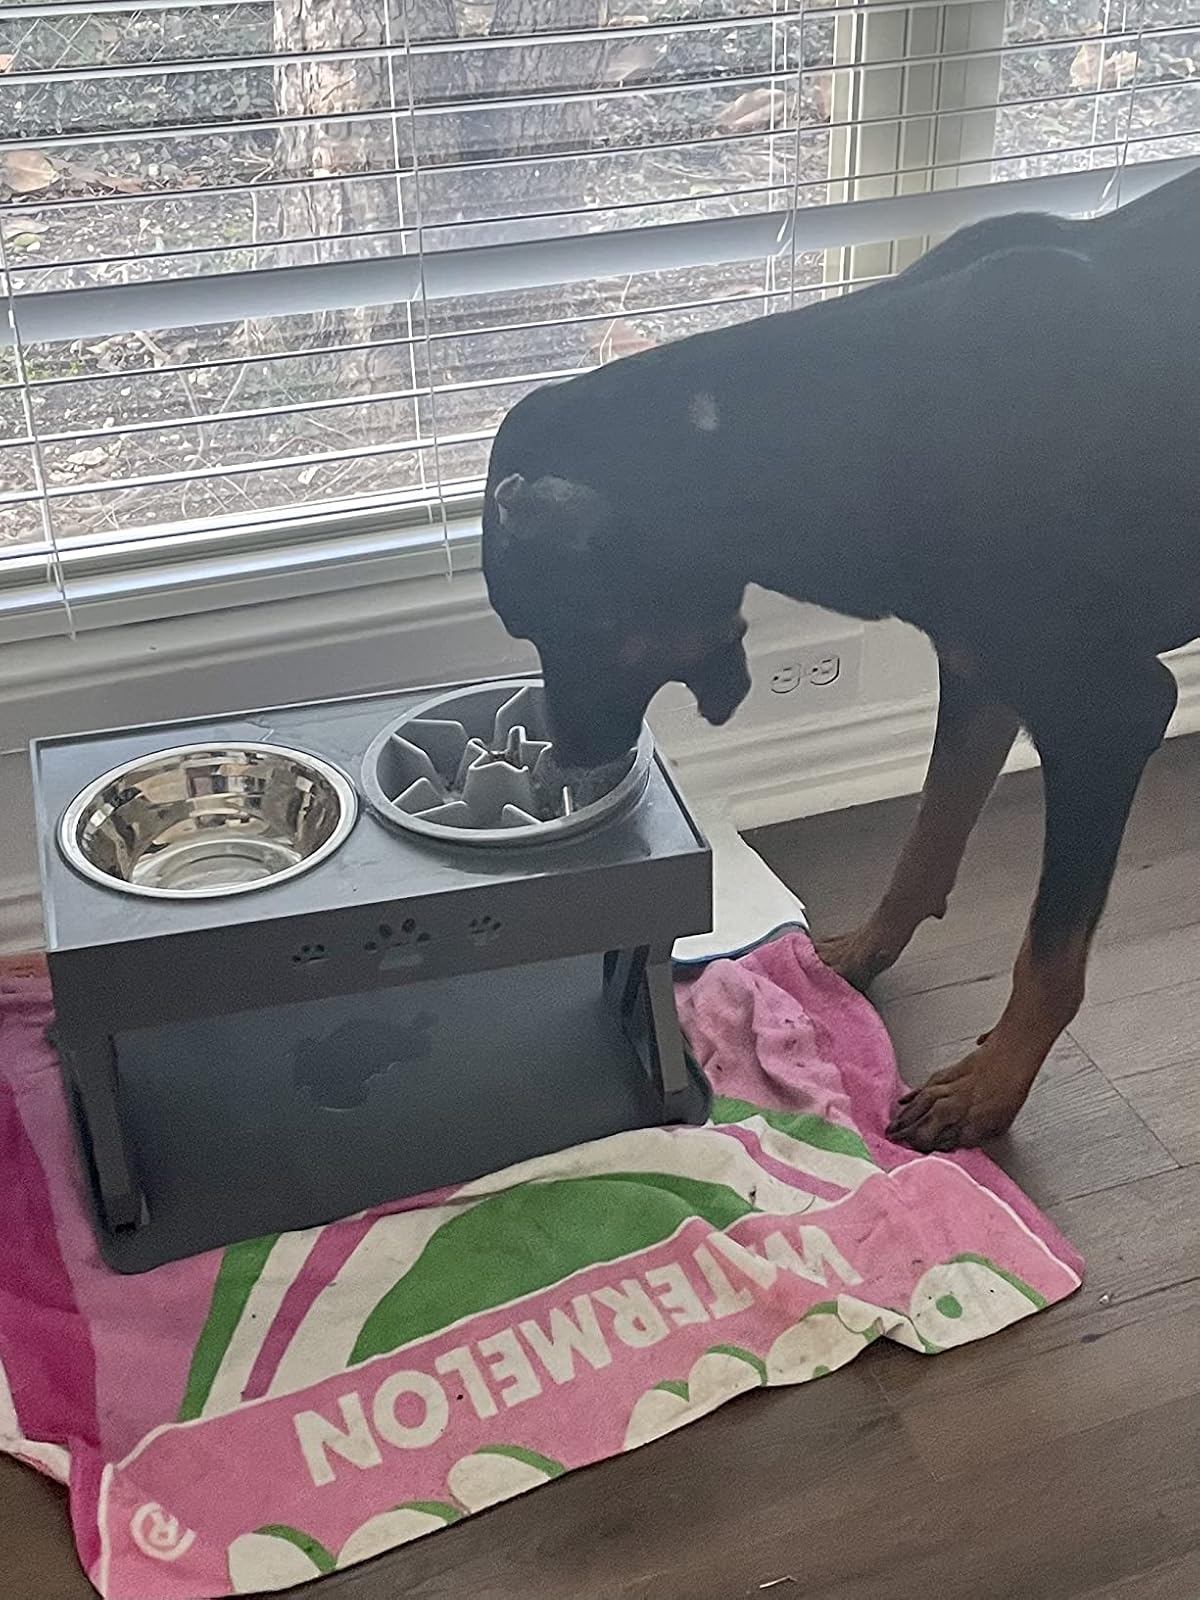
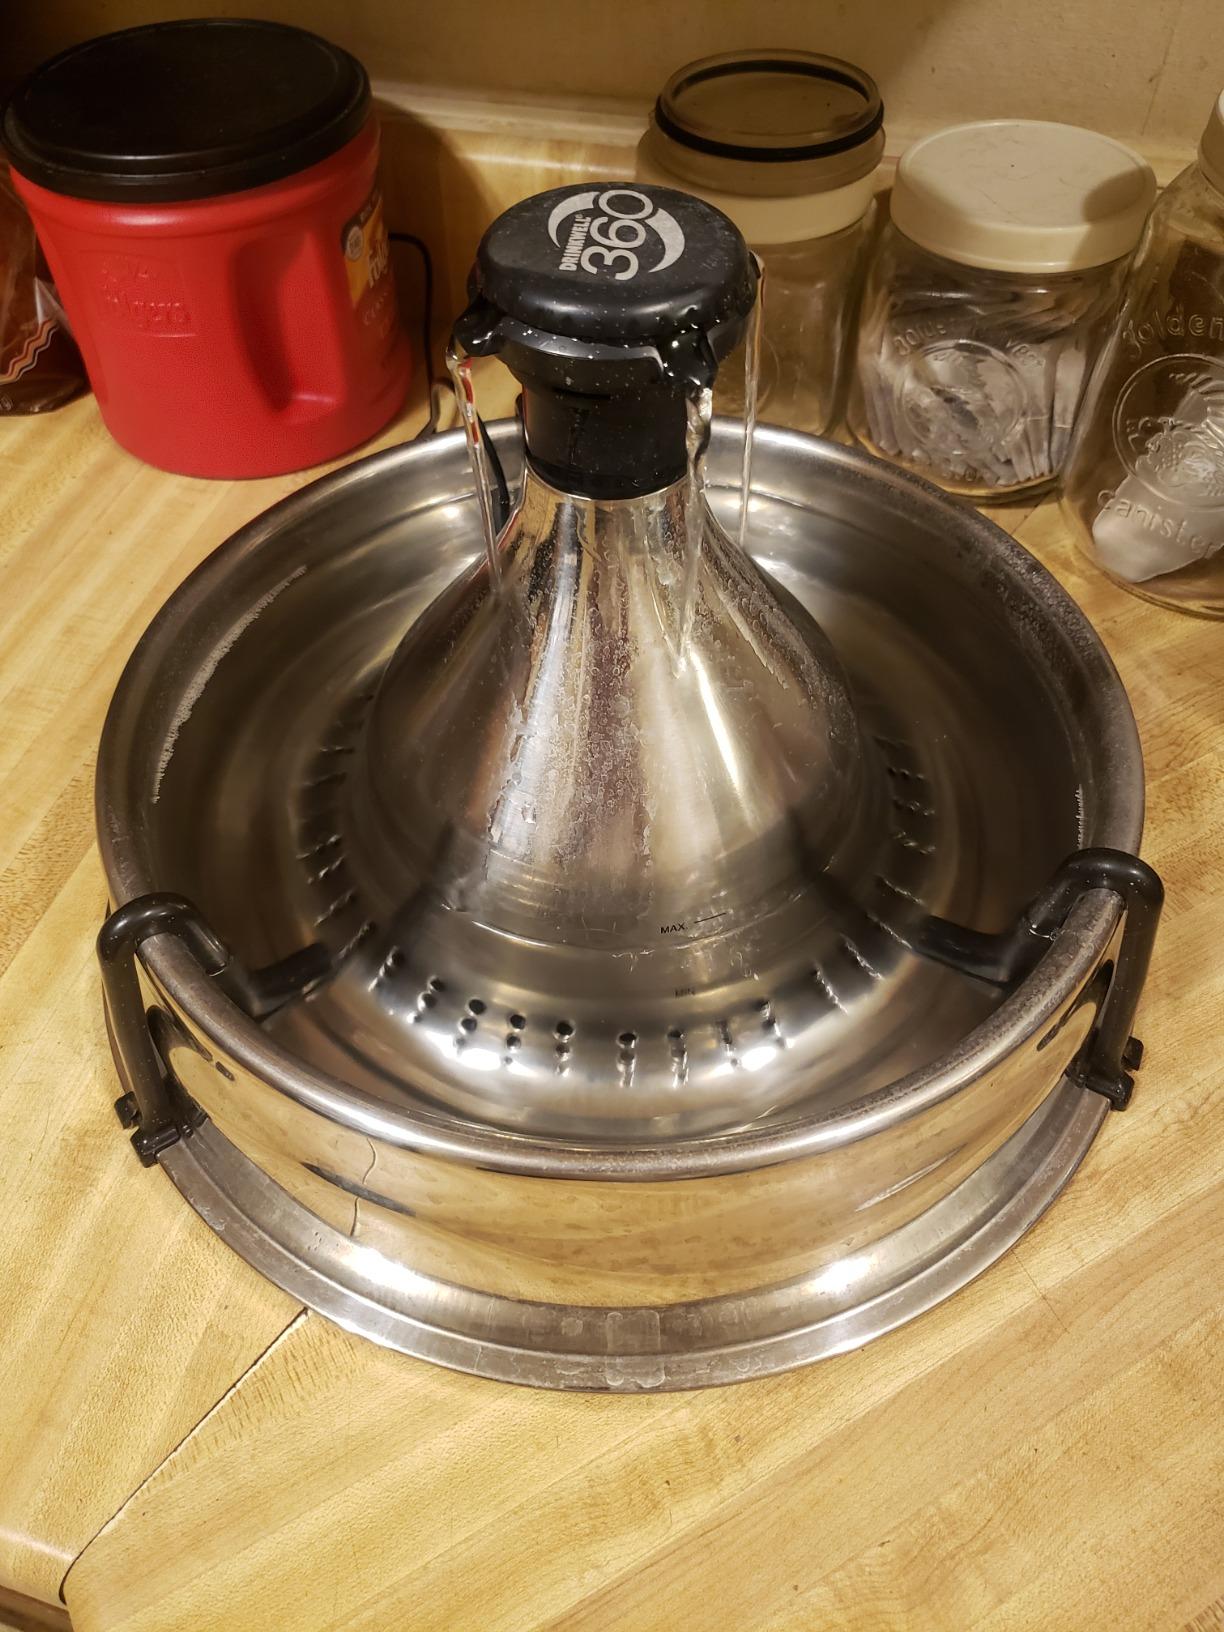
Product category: items_bowl
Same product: no